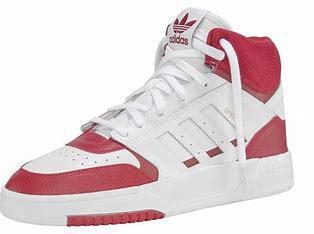
Brand: adidas
Model: Drop Step Skate